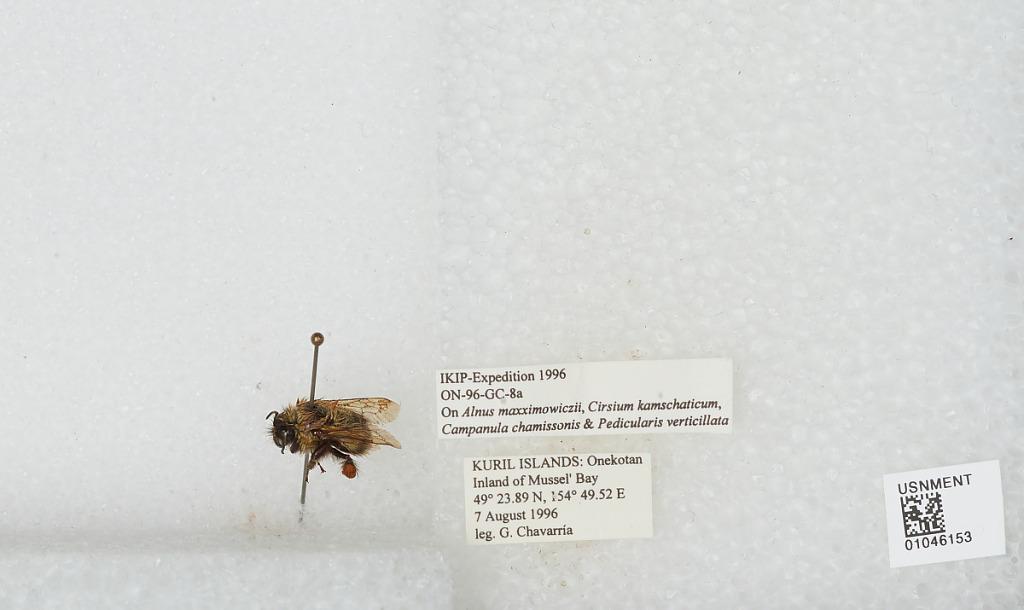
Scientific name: Bombus sp.
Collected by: G. Chavarria
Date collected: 1996-8-7
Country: Russia
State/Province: Sakhalin
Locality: Onekotan Island, inland of Mussel' Bay, Kuril Islands
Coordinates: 49.3981, 154.825